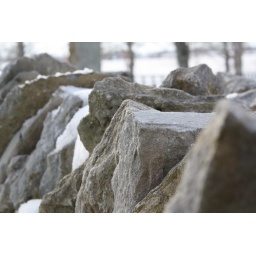
rock wall in Georgetown